Tufted puffin

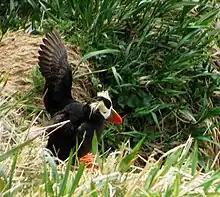
Adult outside nesting burrow on the Kuril Islands

Breeding takes place on isolated islands: over 25,000 pairs have been recorded in a single colony off the coast of British Columbia. The nest is usually a simple burrow dug with the bill and feet, but sometimes a crevice between rocks is used instead. It is well-lined with vegetation and feathers. Courtship occurs through skypointing, strutting, and billing. A single egg is laid, usually in June, and incubated by both parents for about 45 days. The eggs are pure white or pale buff and are without gloss. They very often have barely perceptible shell markings of dull purplish color. Fledglings leave the nest at between 40 and 55 days.